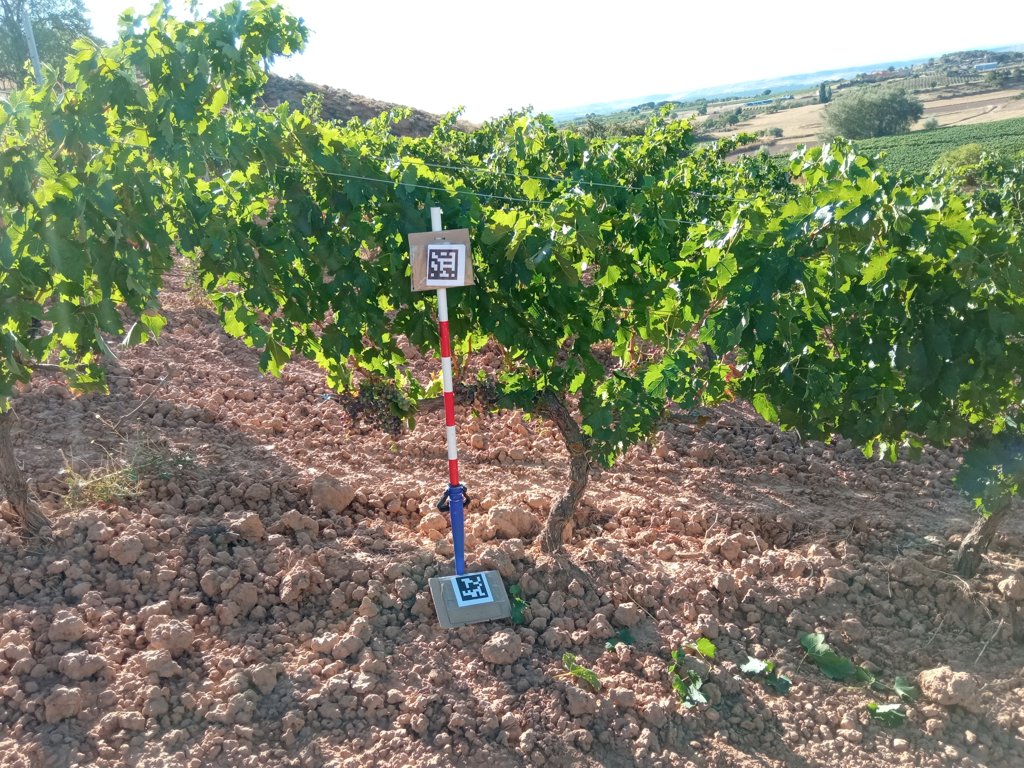
Berries visible: 64
Grape clusters: 1